Princess Karoline Amalie of Hesse-Kassel

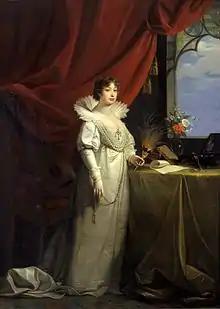
Karoline Amalie, Duchess of Saxe-Gotha-Altenburg, by Josef Mathias Grassi, 1804.

Karoline Amalie of Hesse-Kassel (11 July 1771, in Hanau – 22 February 1848, in Gotha), was a German princess and member of the House of Hesse-Kassel by birth, and Duchess of Saxe-Gotha-Altenburg by marriage.